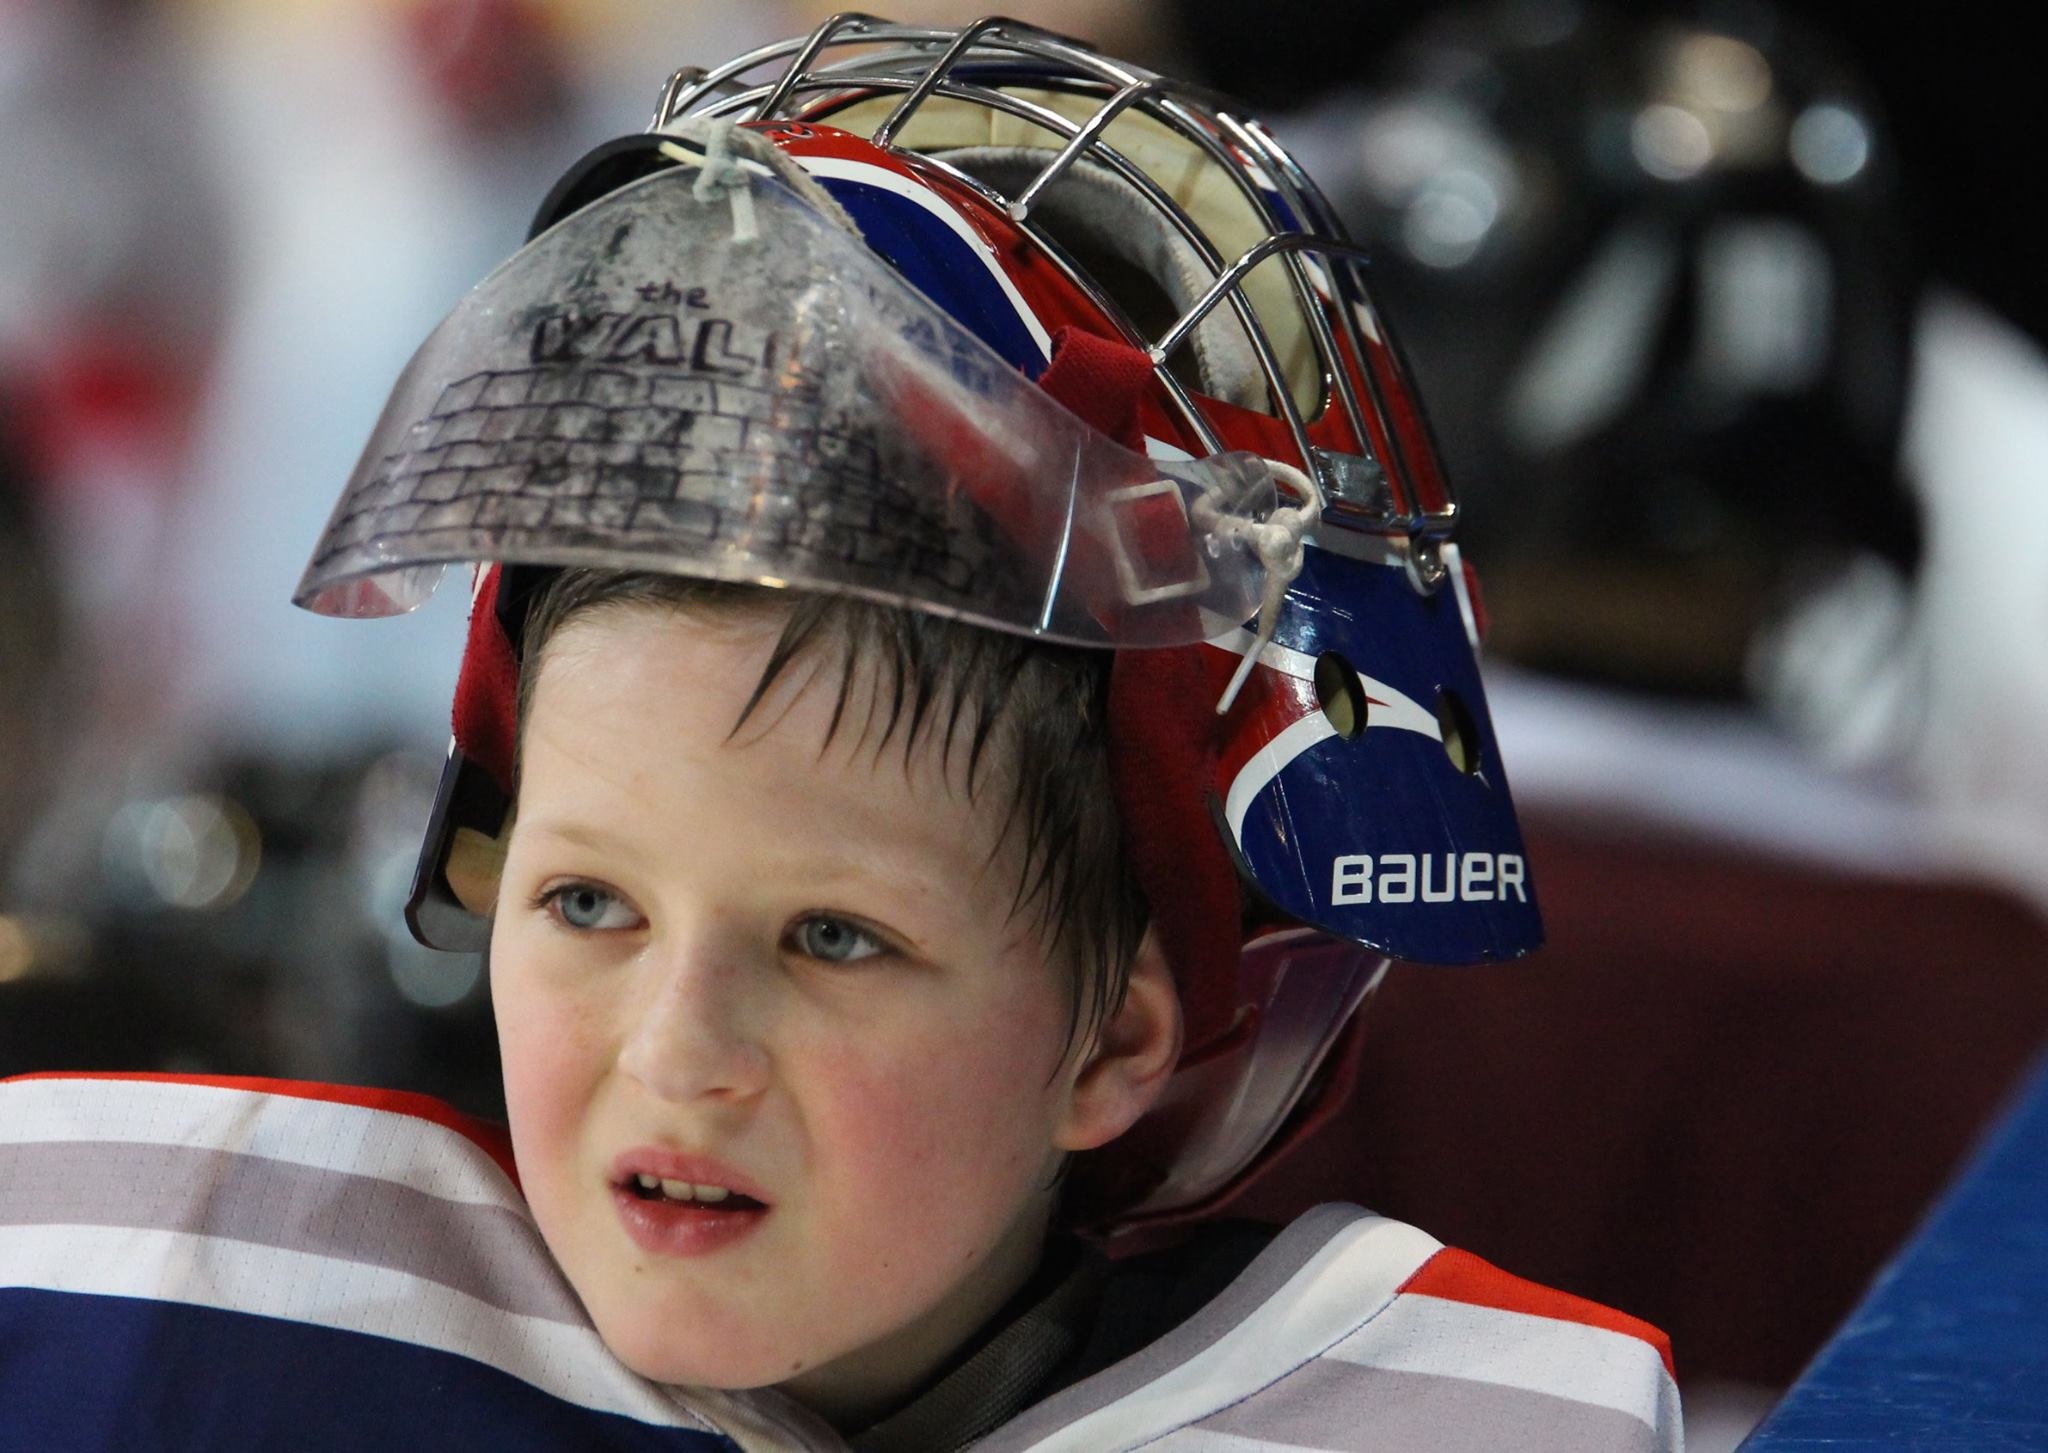
sport, clothing, goal, player, hockey, winter sport, face, sports, jockey, emotion, sledding, goalie, hockey player